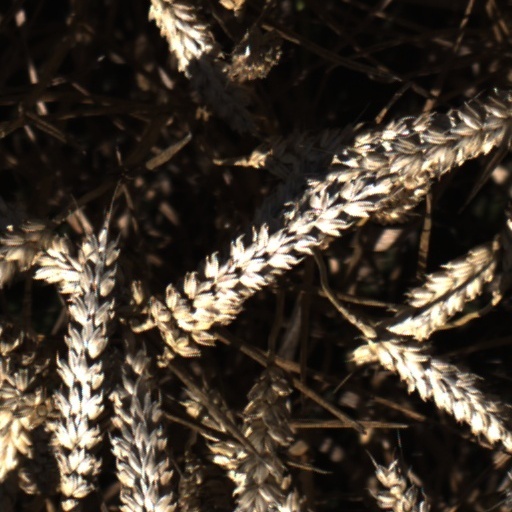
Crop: wheat